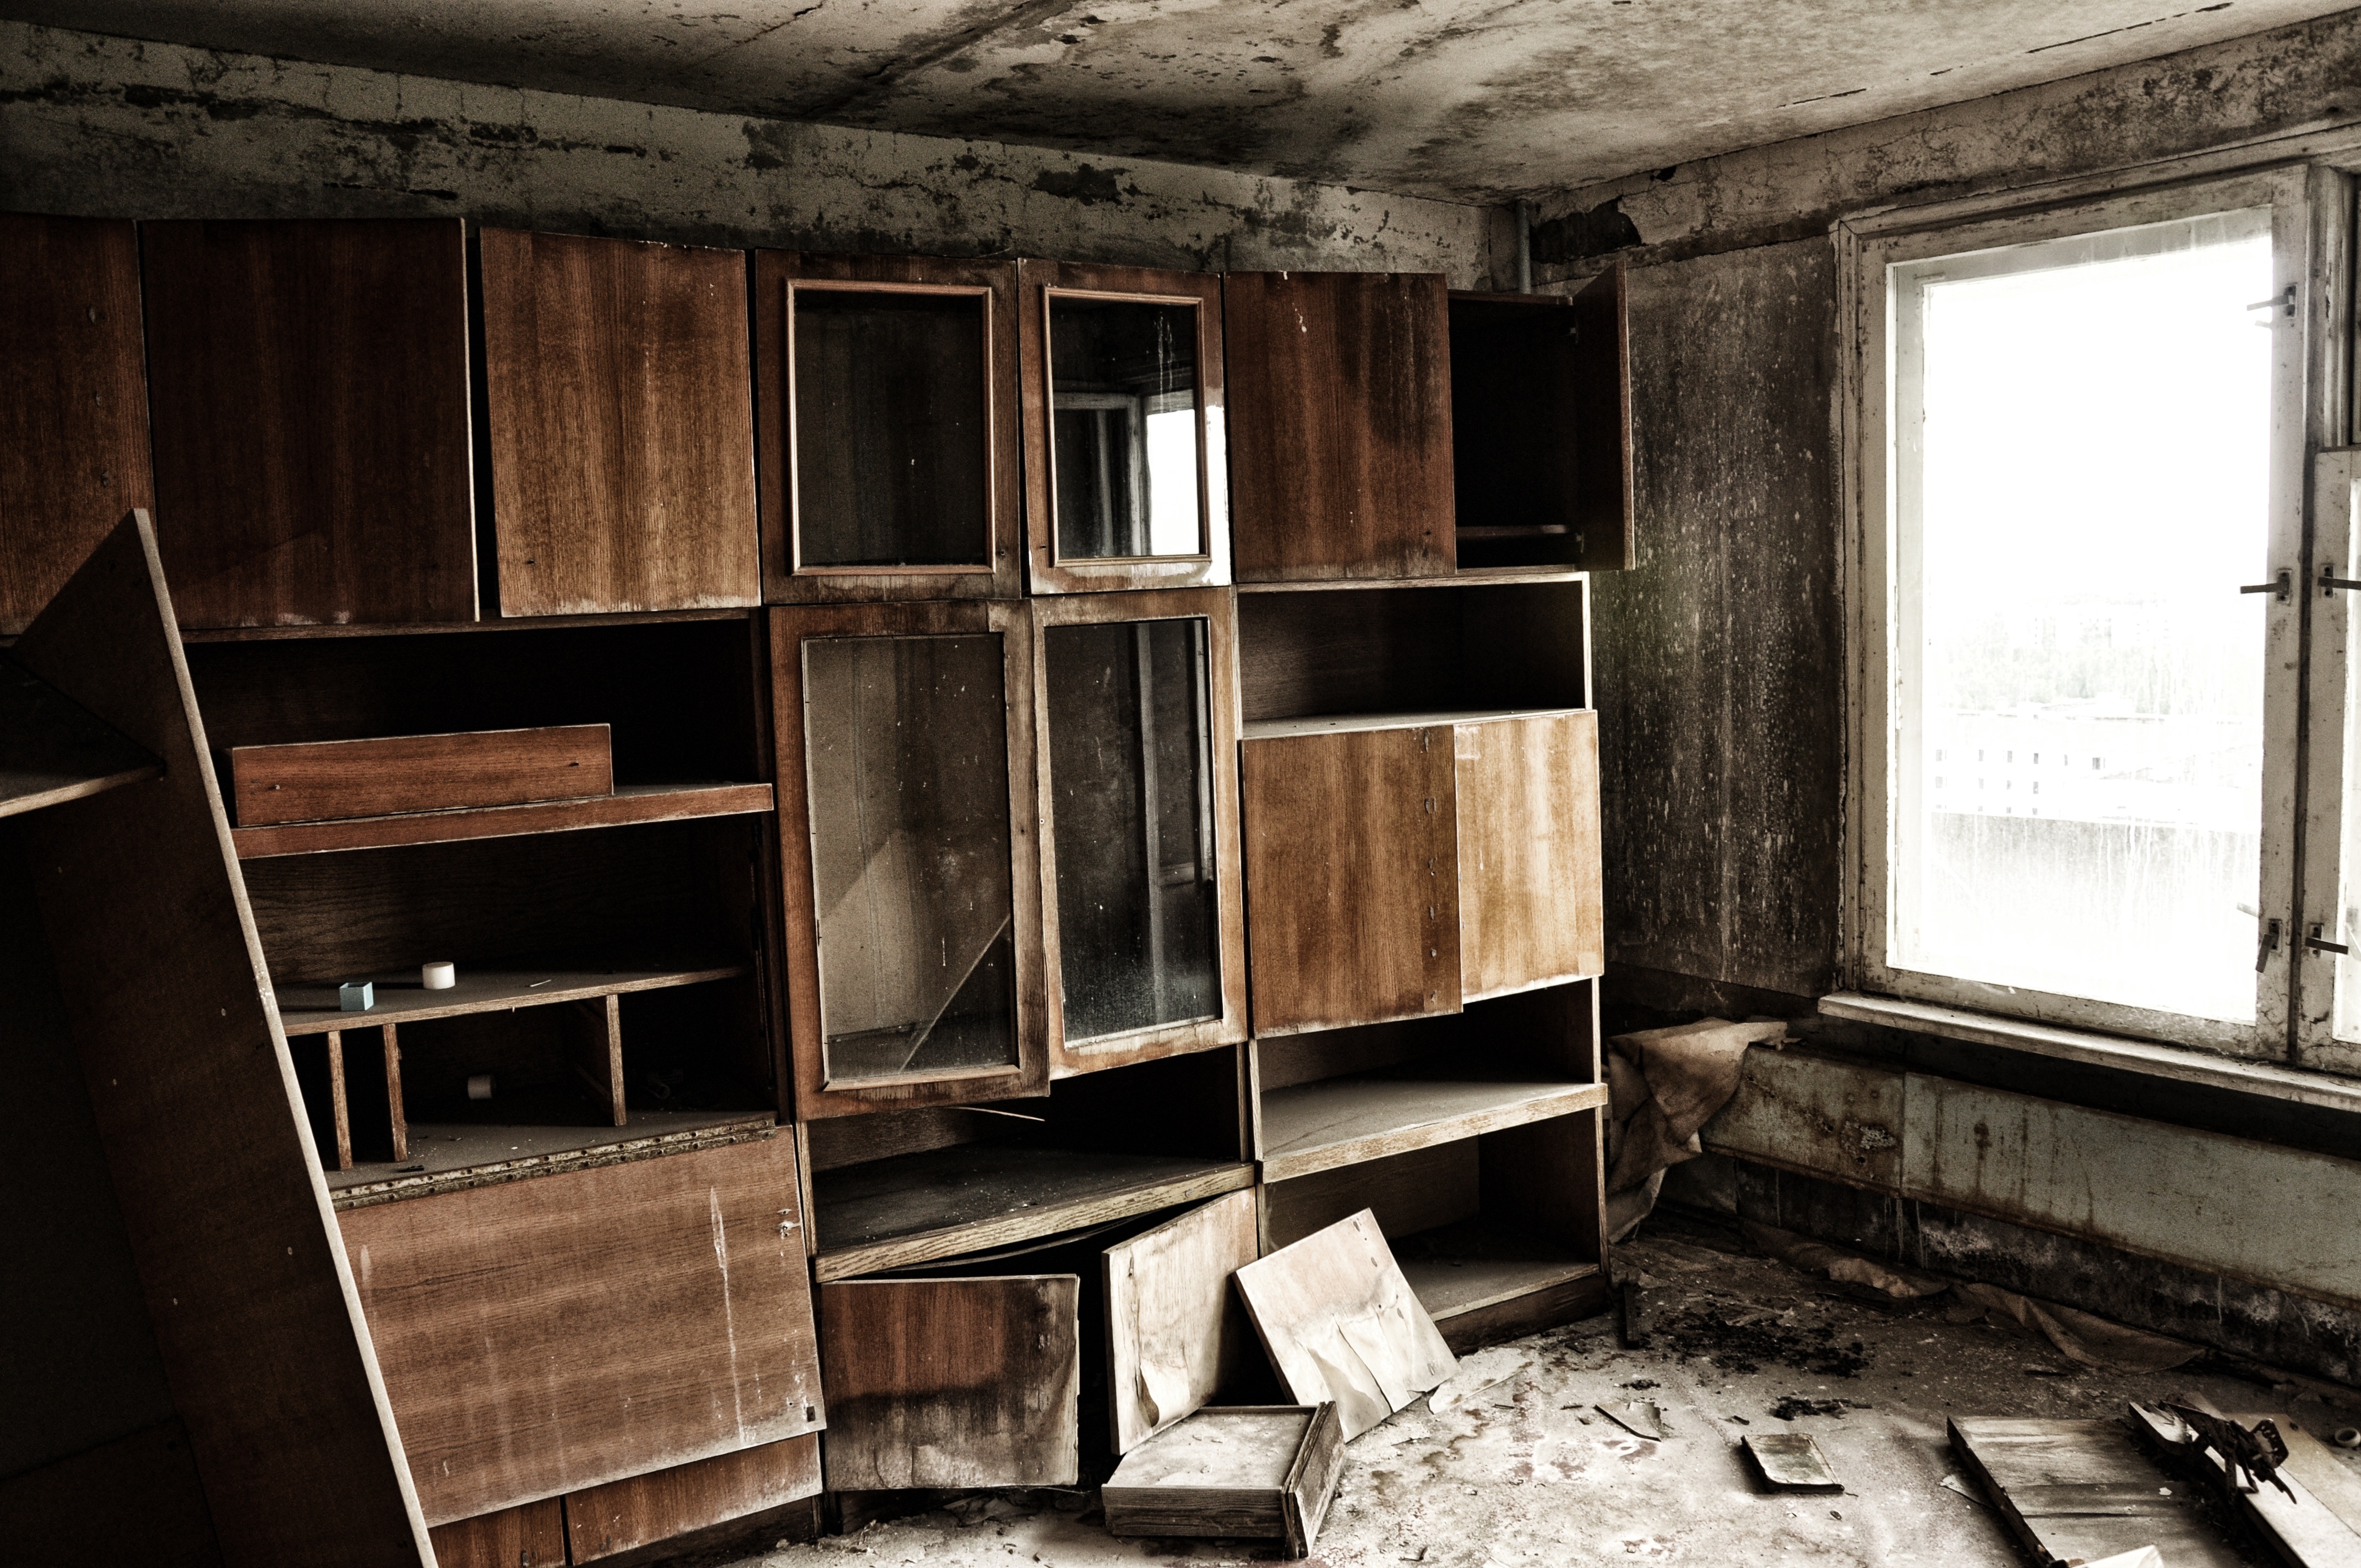
architecture, wood, house, home, wall, living room, furniture, room, interior design, design, pripyat, chernobyl